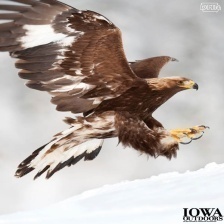
Species: GOLDEN EAGLE
Scientific name: AQUILA CHRYSAETOS